List of oldest and youngest NBA players

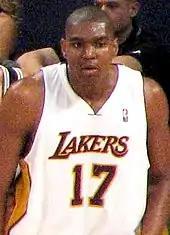
Andrew Bynum is the youngest player to ever play in the NBA.

The oldest player ever to play in the NBA was Nat Hickey who played one game in the 1947–48 season when he was 45 years and 363 days old. Hickey, who was coaching the Providence Steamrollers at the time, decided to activate himself and played in a game for the Steamrollers. In his first game as a player for the Steamrollers, he missed all six of his shot attempts and only scored two points from three free throw attempts; he only played in one more game before retiring as a player two days shy of his 46th birthday. The second-oldest player is Kevin Willis, who played 20 seasons (excluding the 1988–89 season he missed due to injury) in the league before he sat out the 2005–06 season and earned a contract with the Dallas Mavericks on April 2, 2007. Willis then played five games for the Mavericks at the age of 44. The third-oldest player is Hall of Famer Robert Parish. Parish, who played with the Boston Celtics in the 1980s, played his last season with the Chicago Bulls at the age of 43. He played in 1,611 regular season games during his 21-year career, more than any other player in NBA history. When the Bulls won the 1997 Finals, Parish became the oldest player ever to win the NBA championship. There are 33 players who played in the NBA after they turned 40. Following the retirements of Udonis Haslem and Andre Iguodala shortly after the 2022–23 season, the oldest active player is LeBron James.